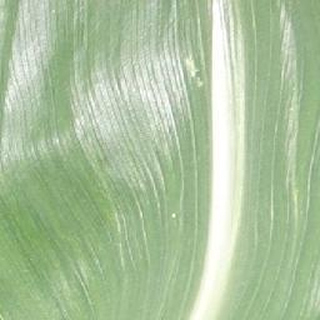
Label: healthy_corn